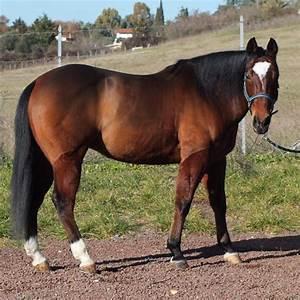
horse